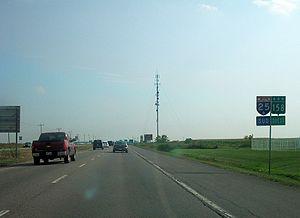
Vue sur l'autoroute 25 en chevauchement avec la route 158, à Saint-Esprit (région de Lanaudière), Québec, Canada.
La route 158 est une route nationale québécoise d'orientation est/ouest située sur la rive nord du fleuve Saint-Laurent. Elle dessert les régions administratives des Laurentides et de Lanaudière.